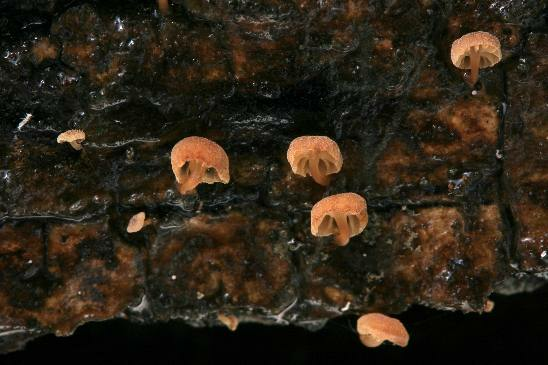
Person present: No